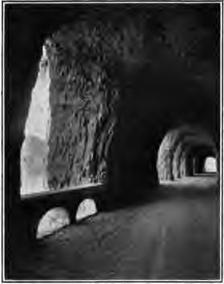
Building: Mitchell Point Tunnel
Country: United States of America
Year built: 1915
Former tunnel of the Historic Columbia River Highway Inside the tunnel The Mitchell Point Tunnel was a tunnel located towards the eastern end of the Historic Columbia River Highway in Oregon , United States . It existed from 1915 to 1966. History Looking up from the river Entrance to the tunnel The tunnel was designed by John Arthur Elliott, who was inspired by a tunnel similarly set into a cliff face above Lake Lucerne in Switzerland. It was built in 1915 and opened late in the year, the first major roadway tunnel in the United States. The tunnel measured 390 feet (120 m) long, 18 feet (5.5 m) wide, and 10 feet (3.0 m) tall. At the time it was one of the most expensive, if not the most expensive, sections of road ever built. In 1932, the Toothrock Tunnel was opened, and some traffic was rerouted to the new alignment, though Mitchell Point Tunnel remained open to vehicle traffic until the early 1950s, when the road was rerouted to the base of Mitchell Point . The tunnel was subsequently blocked off with debris, and remained closed until 1966 when it was destroyed as part of Interstate 80N construction. "The Most Costly Road in the World" "Mitchell's Point Cut on Columbia Expensive Piece of Highway Engineering" July, 1915 article (part 1) "The Most Costly Road in the World" "Mitchell's Point Cut on Columbia Expensive Piece of Highway Engineering" July, 1915 article (part 2) As part of the rebuilding of the Columbia River Highway into a network of trails, the Oregon Department of Transportation has considered the possibility of boring a new tunnel on Mitchell Point. Mitchell's Point is named for Captain Mitchell, an early Oregon settler who was said to have jumped from the point to commit suicide, rather than be captured by natives, during a conflict in 1856 later dubbed the Cascades Massacre . In 1921 there were two proposals to change the name to honor heroes of overseas wars. In 2021 the Oregon Department of Transportation (ODOT) announced commencement of a project to build a replica tunnel in the original location. Construction is underway, with a tentative completion date of June, 2024. See also List of bridges documented by the Historic American Engineering Record in Oregon List of tunnels documented by the Historic American Engineering Record in Oregon References